Smock mill

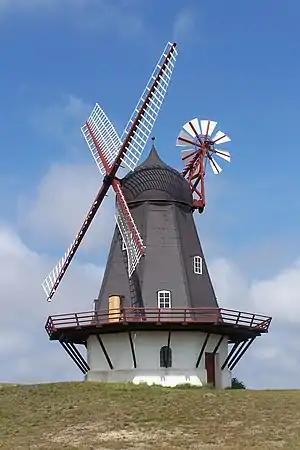
Smock mill with fantail (Sønderho, Fanø, Denmark)

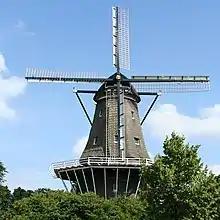
Smock mill in Amsterdam

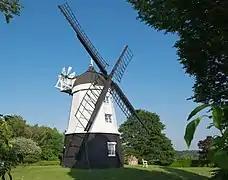
Cobstone Windmill, Ibstone, Buckinghamshire

The smock mill is a type of windmill that consists of a sloping, horizontally weatherboarded, thatched, or shingled tower, usually with six or eight sides. It is topped with a roof or cap that rotates to bring the sails into the wind. This type of windmill got its name from its resemblance to smocks worn by farmers in an earlier period.